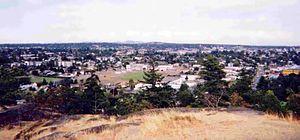
Esquimalt est une municipalité à l'extrémité sud de l'île de Vancouver, en Colombie-Britannique au Canada. Au recensement de 2006, on y a dénombré une population de 16 840 habitants.